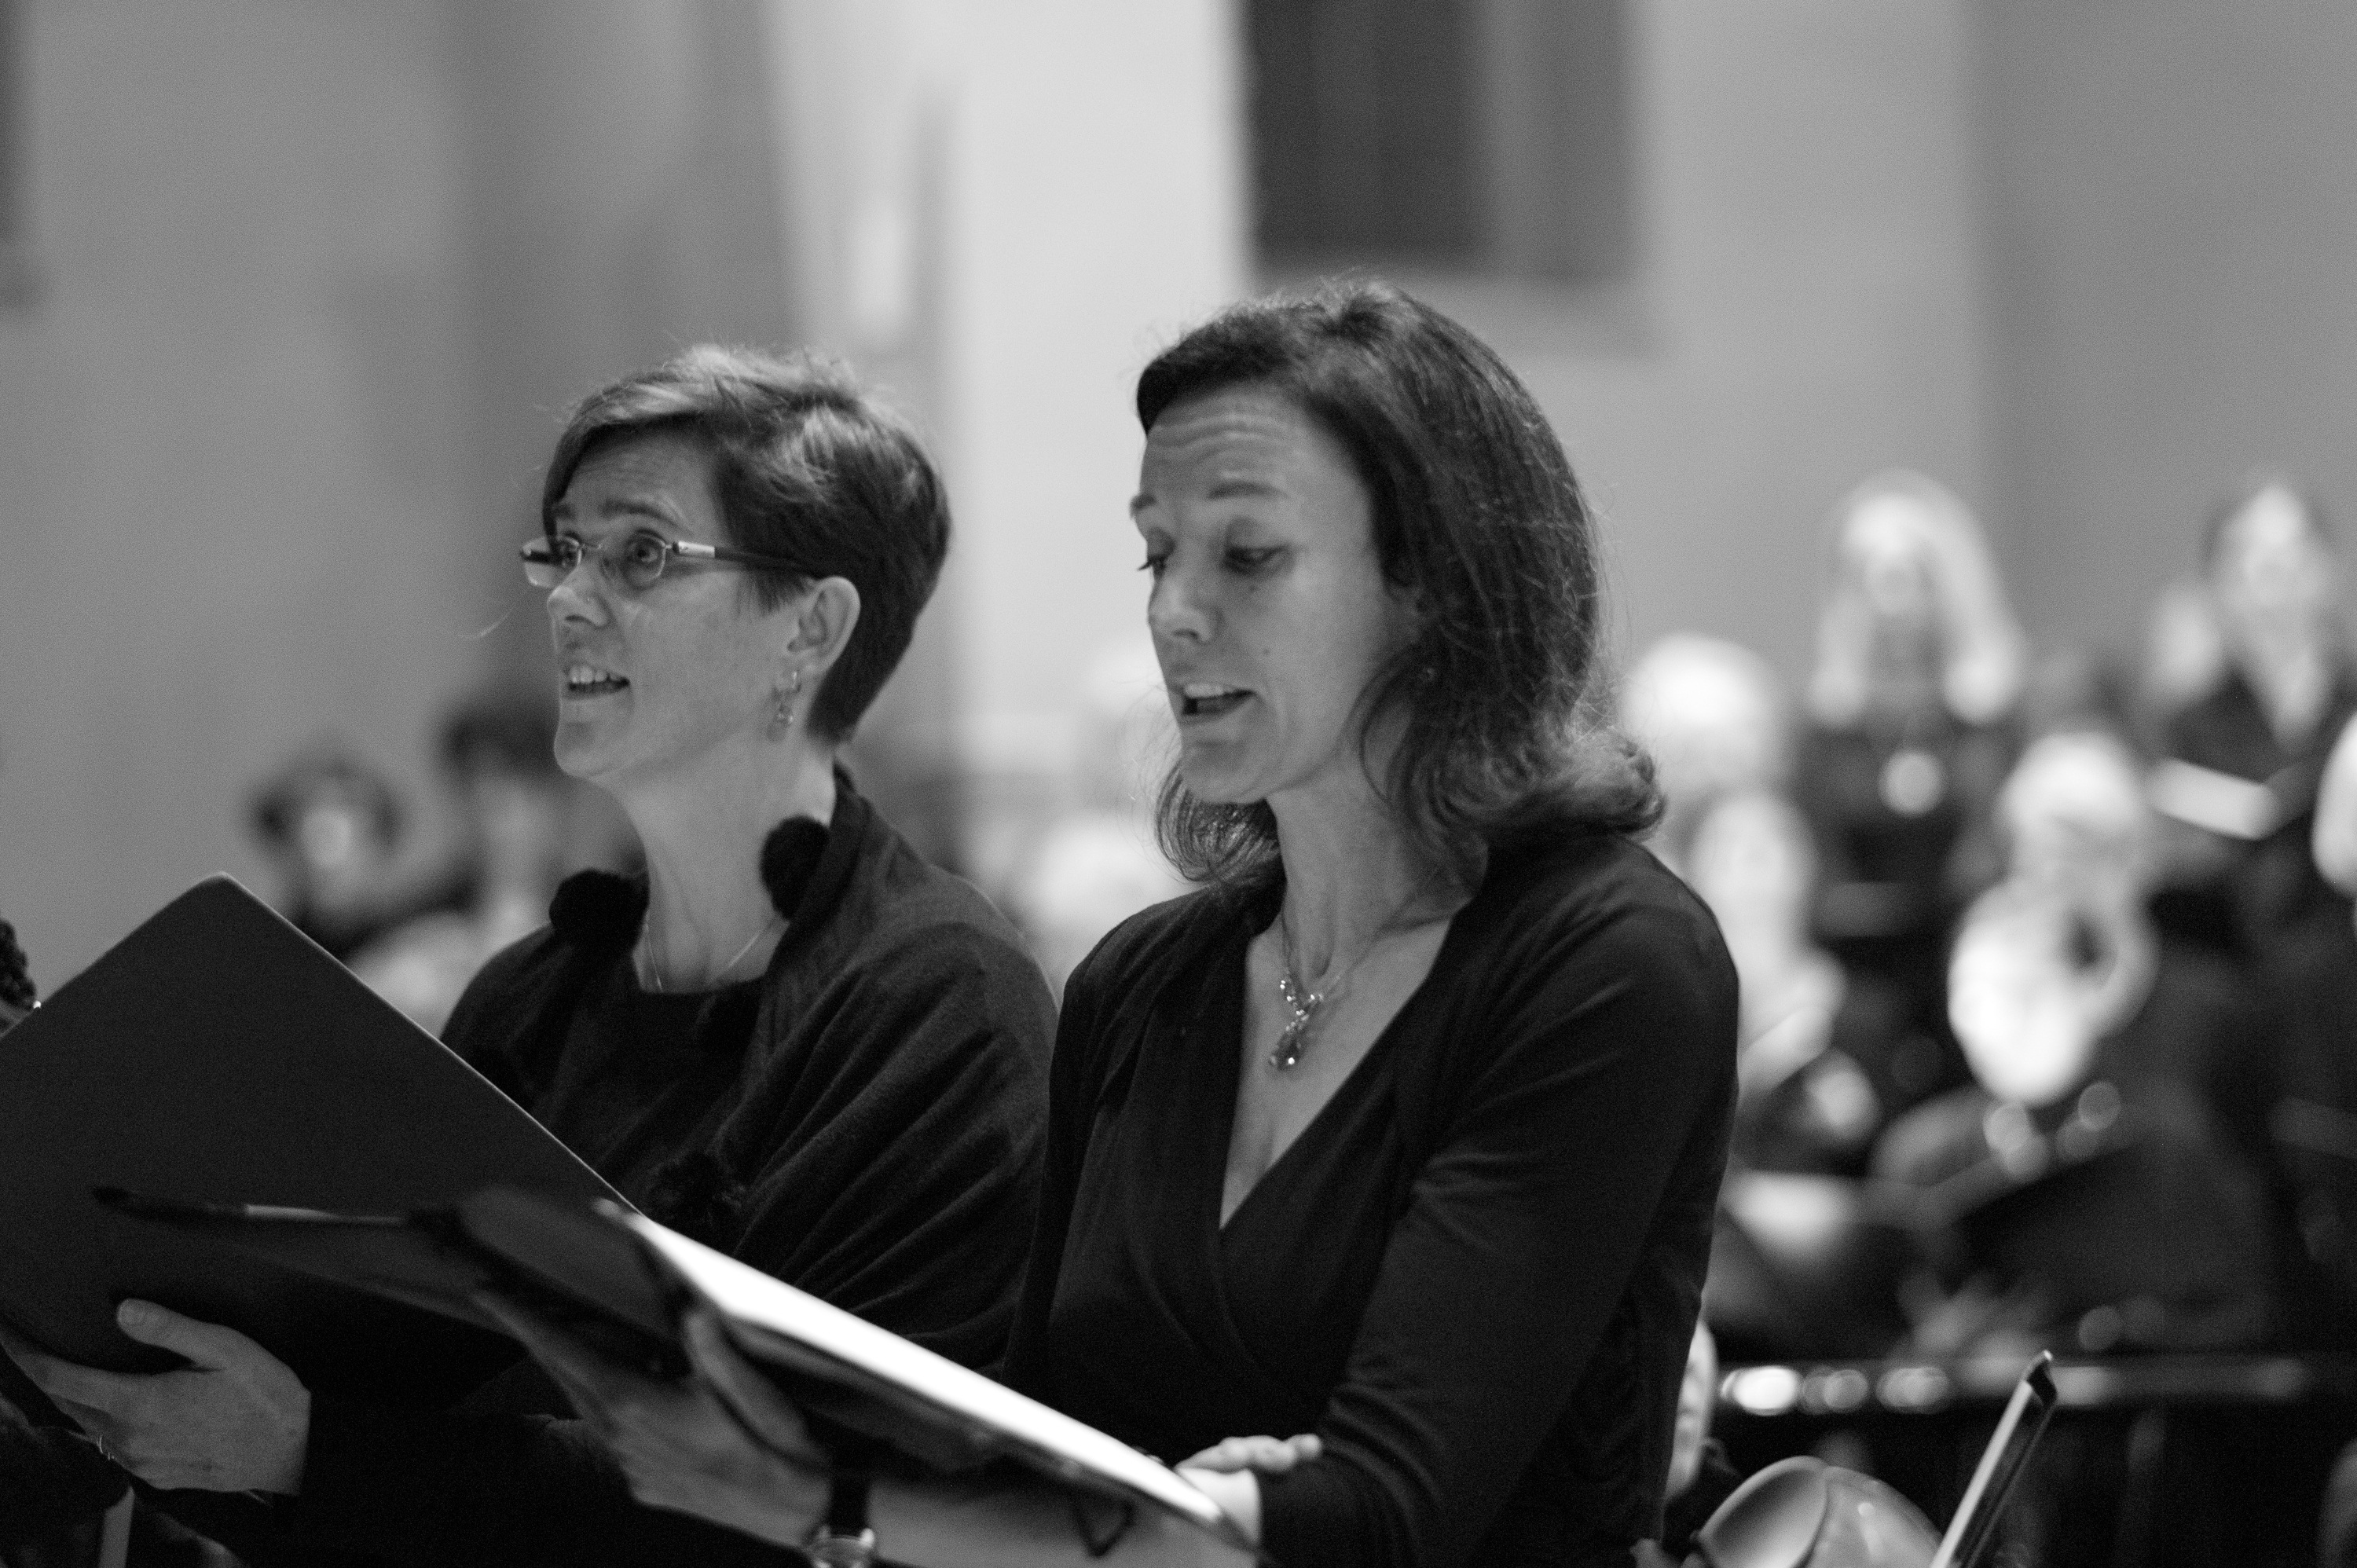
person, music, black and white, concert, audience, musician, black, monochrome, orchestra, performance, singing, classic, monochrome photography, social group, musical ensemble, ars cantata zurich